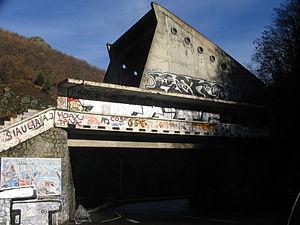
Gare de télécabine abandonnée à Ax 3 Domaines
Ax 3 Domaines, anciennement appelée « Ax-Bonascre », est une station de sports d'hiver des Pyrénées créée en décembre 1955 et située en Ariège. La station est implantée à huit kilomètres d'Ax-les-Thermes sur les hauteurs de la commune, au cœur de la vallée d'Ax, dans la vallée de la Haute-Ariège. Elle est distante de 30 kilomètres de la frontière entre la France et l'Andorre au sud, 30 kilomètres de Tarascon-sur-Ariège au nord-ouest, 20 kilomètres du col de Pailhères à l'est et 120 kilomètres de Toulouse au nord.